Zero 2 Infinity

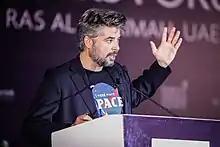
José Mariano López Urdiales in October 2019

Zero 2 Infinity (0II∞, sometimes rendered as Zero2Infinity) is a private Spanish company developing high-altitude balloons intended to provide access to near space and low Earth orbit using a balloon-borne pod and a balloon-borne launcher.